Metro (1997 film)

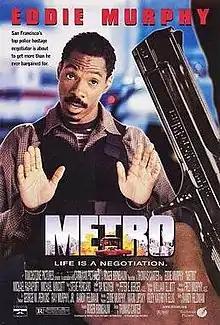
Theatrical film poster

Metro is a 1997 American action comedy drama film directed by Thomas Carter, written by Randy Feldman, and produced by Roger Birnbaum. It stars Eddie Murphy, Michael Rapaport, and Michael Wincott. The plot follows Scott Roper (Murphy), a hostage negotiator and inspector for the San Francisco Police Department who seeks revenge against a psychotic jewel thief, Michael Korda (Wincott), who murdered Roper's best friend. "Metro" was released on January 17, 1997 in the United States and grossed $74 million worldwide.